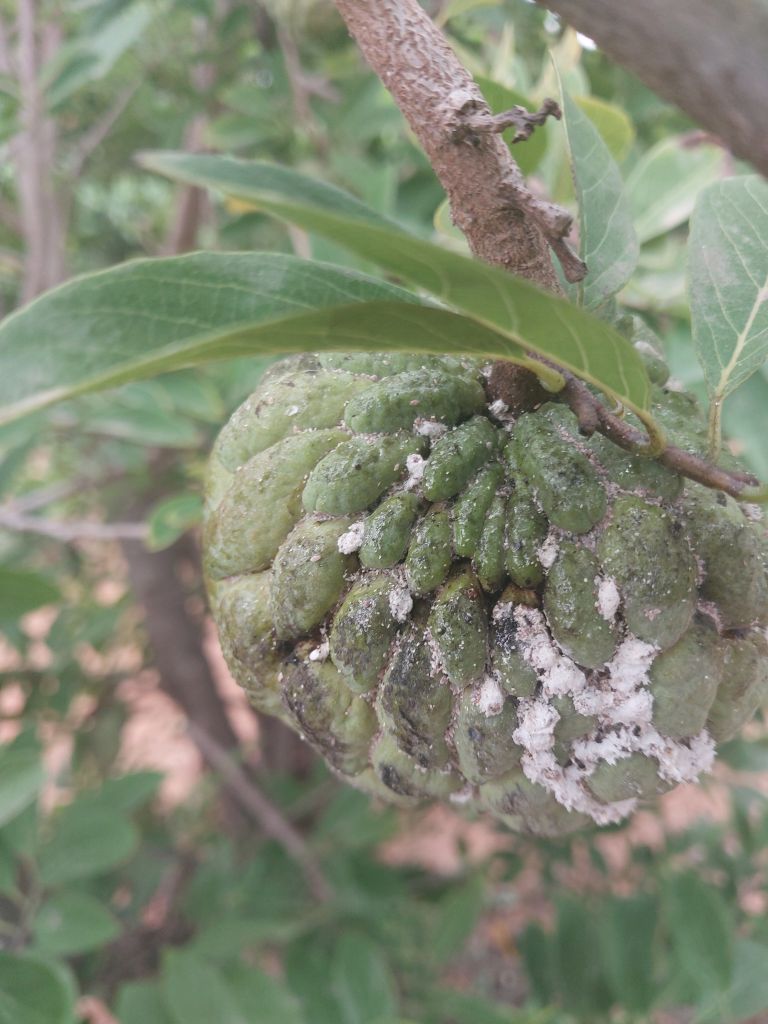
Disease label: Mealy Bug